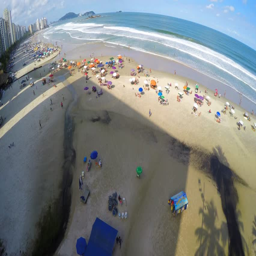
aerial view of famous beach